Nevyansk

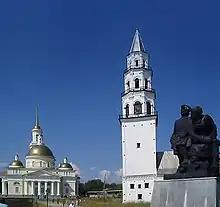
The Old Believers' church (left), the Leaning Tower (center), and the monument to Peter the Great and Nikita Demidov (right) in central Nevyansk

The "posad" of Nevyansk was founded in 1700 due to the construction of a foundry and iron factory. Although it was not granted town status until 1919, it became highly important for the well-being of the Demidov family, which extracted gold from the local foothills. In the 18th century, Nevyansk was settled primarily by Old Believers, who commissioned from local artisans some glimmering, stylish icons which may be regarded as the last phase in the history of Russian icon-painting. As for the Demidovs, they commissioned the high Leaning Tower of Nevyansk, which was erected sometime between 1725 and 1740 and remains the town's principal landmark and claim to fame.